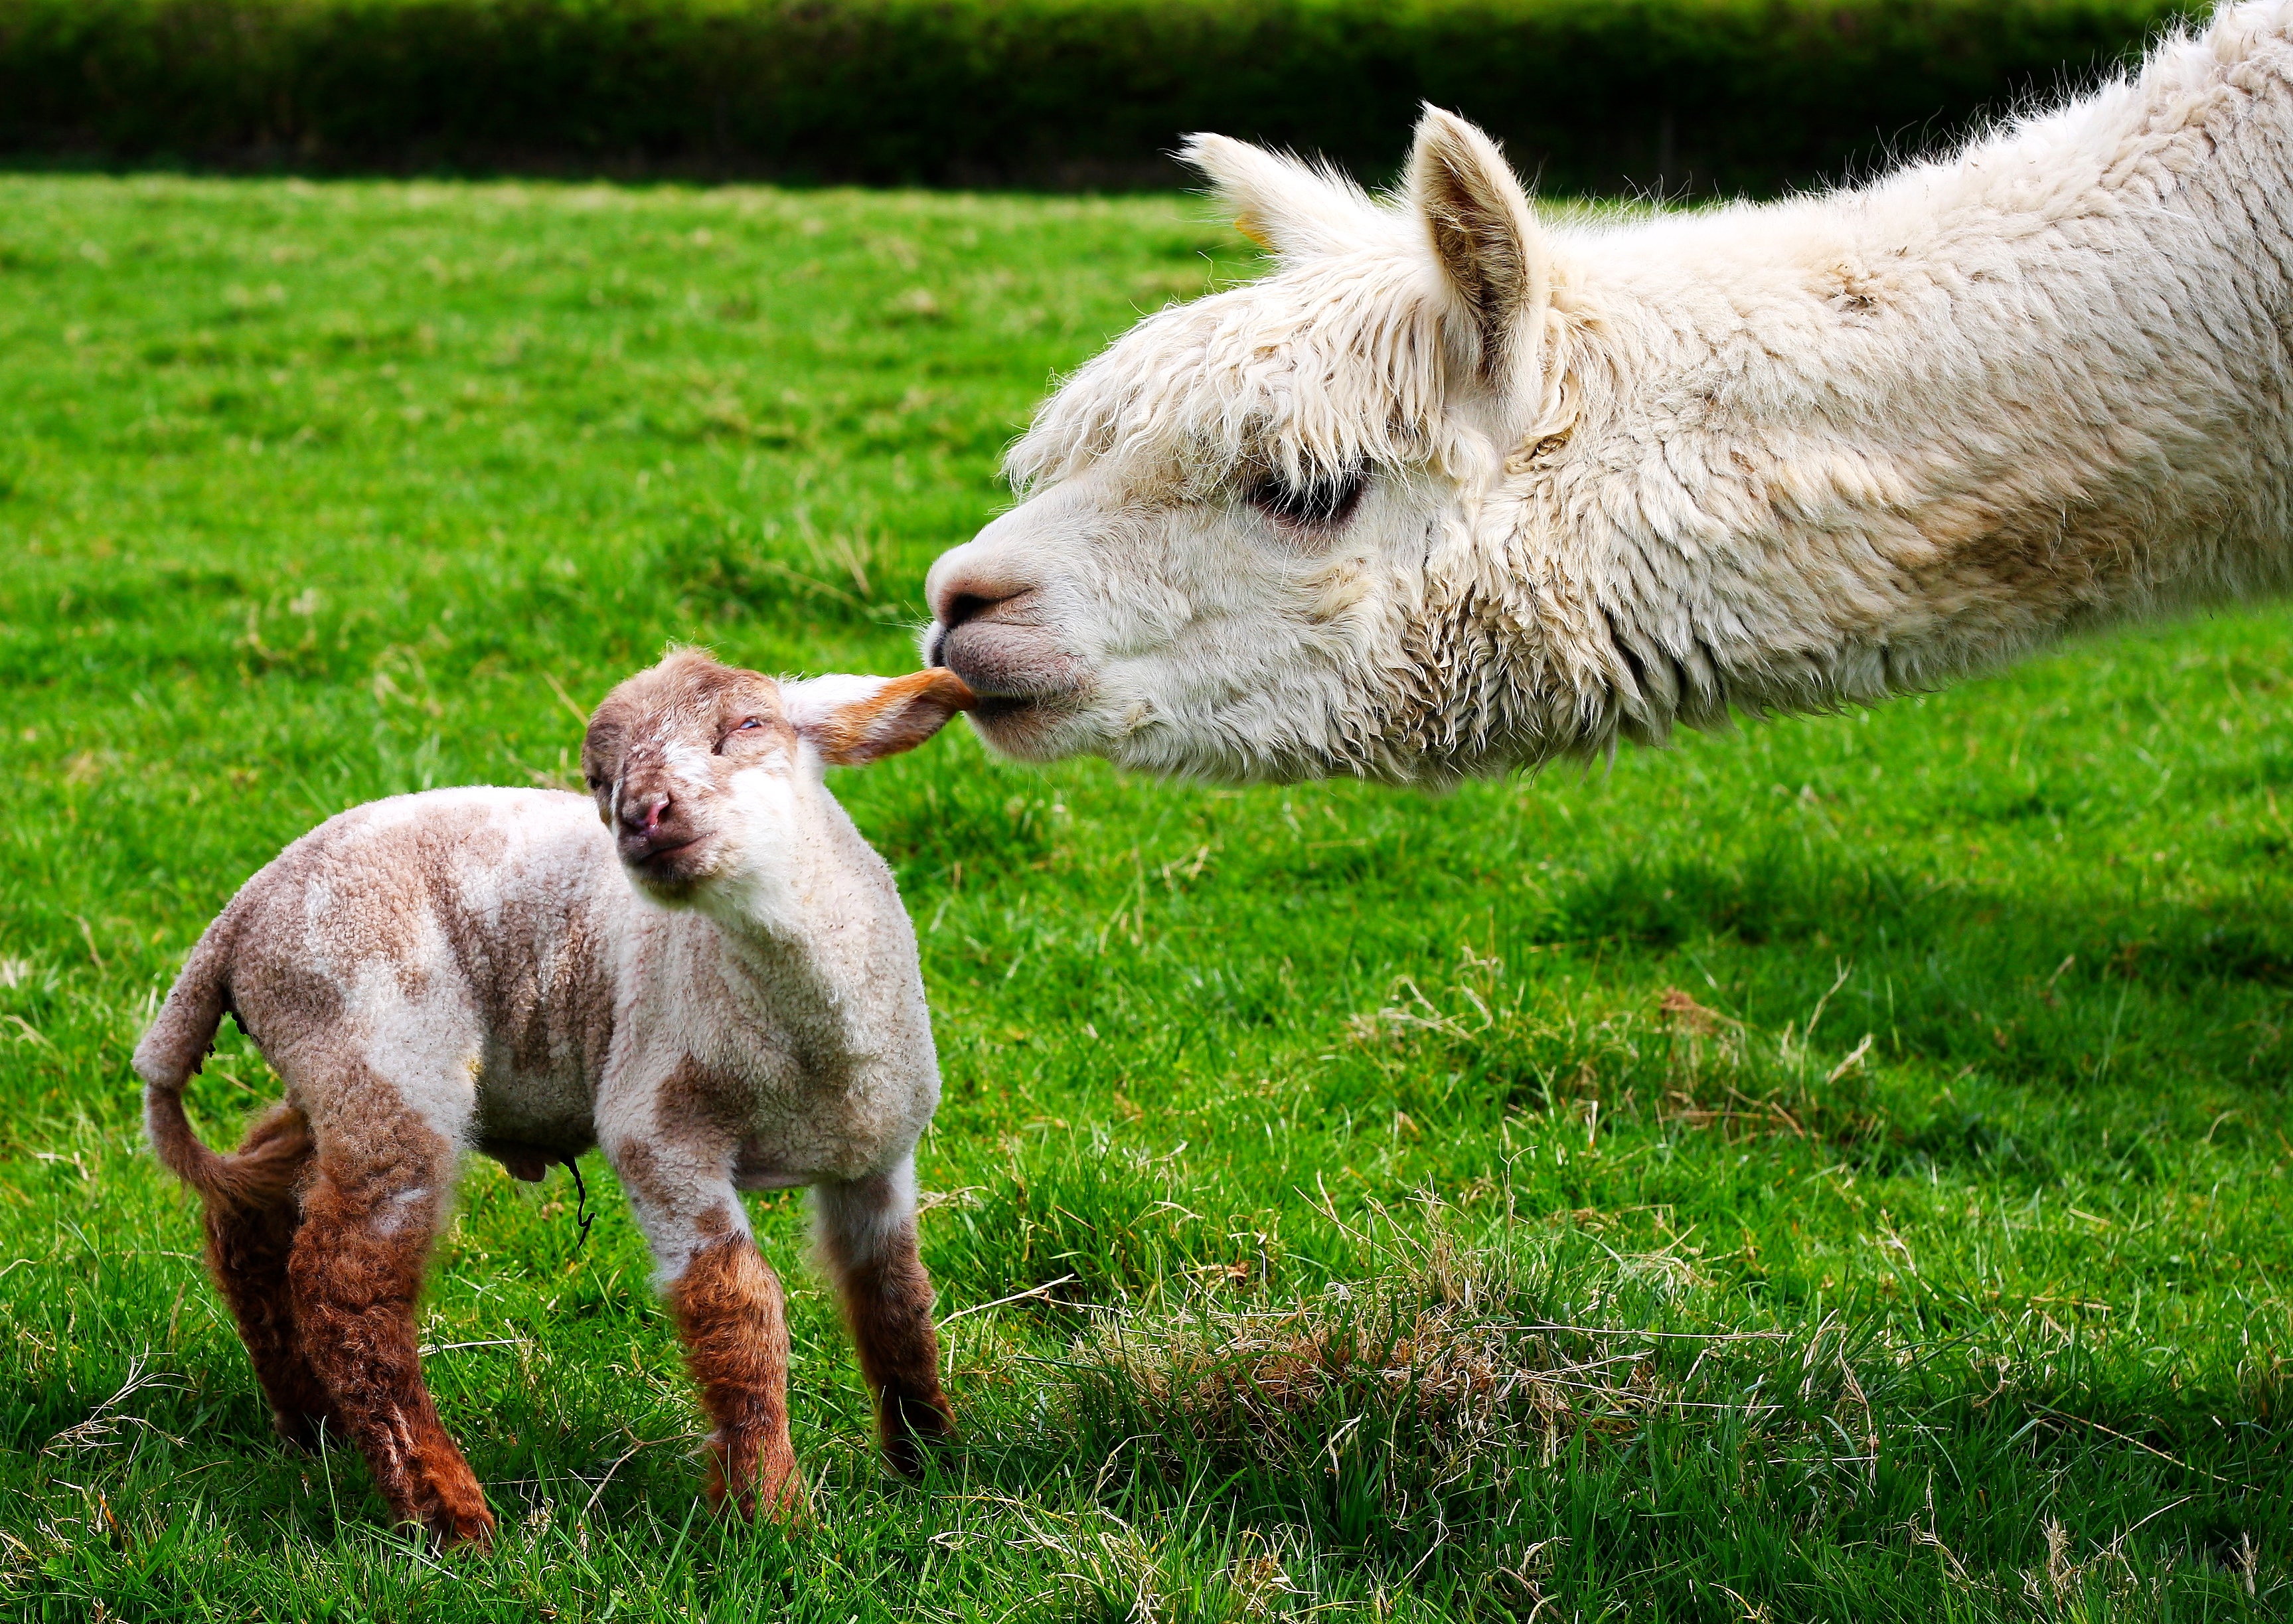
grass, farm, meadow, prairie, wildlife, pasture, grazing, sheep, mammal, fauna, llama, alpaca, grassland, vertebrate, sheeps, camel like mammal